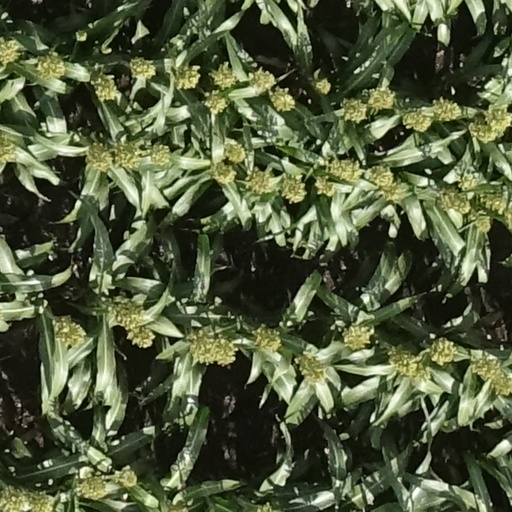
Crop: sorghum